History of Ivory Coast

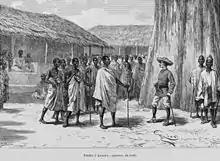
Louis-Gustave Binger in 1892 treaty signing with Famienkro leaders.

To support its claims of effective occupation, France again assumed direct control of its West African coastal trading posts and embarked on an accelerated program of exploration in the interior in 1886. In 1887, Lieutenant Louis Gustave Binger began a two-year journey across Ivory Coast's interior. By the end of his journey, Binger had secured four treaties that established French protectorates in Ivory Coast. Also in 1887, Verdier's agent, , negotiated five additional agreements that extended French influence from the headwaters of the Niger River Basin through Ivory Coast.